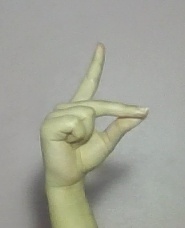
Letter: ta